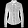
Label: Shirt